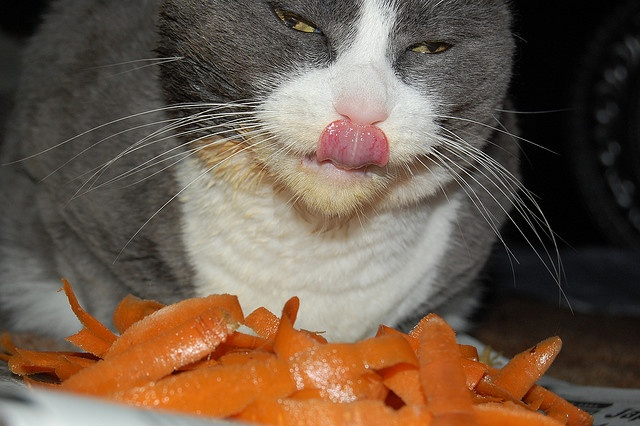
A cat laying in front of a pile of food.
a white and gray cat and some carrots
A cat stinking its tongue out beside food.
A gray and white cat sitting in front of a pile of carrot slices.
Grey and white cat licking its nose in front of food.